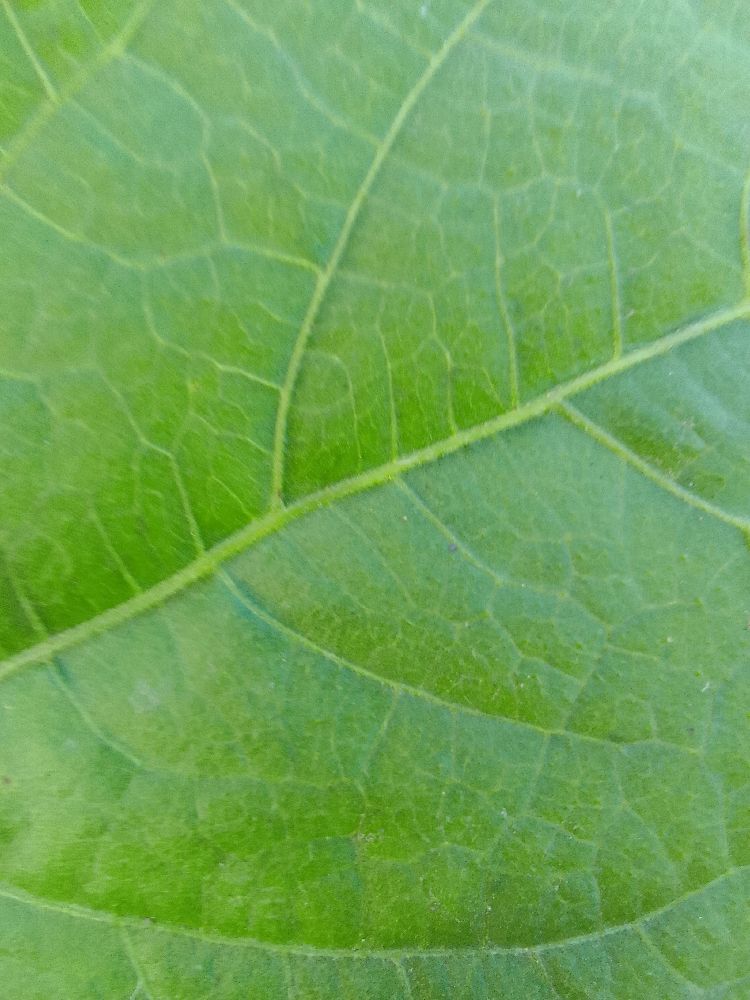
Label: healthy